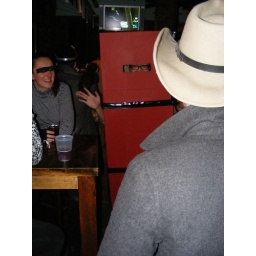
... but I like the girls black bar over her eyes